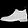
Label: Ankle boot